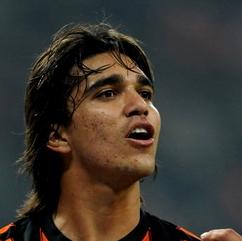
Age: 22